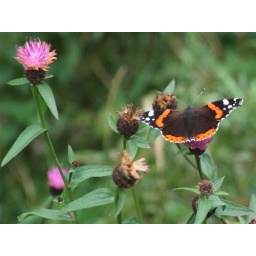
I saw loads of these butterflies when walking up the Fenwick Water by Kilmarnock.